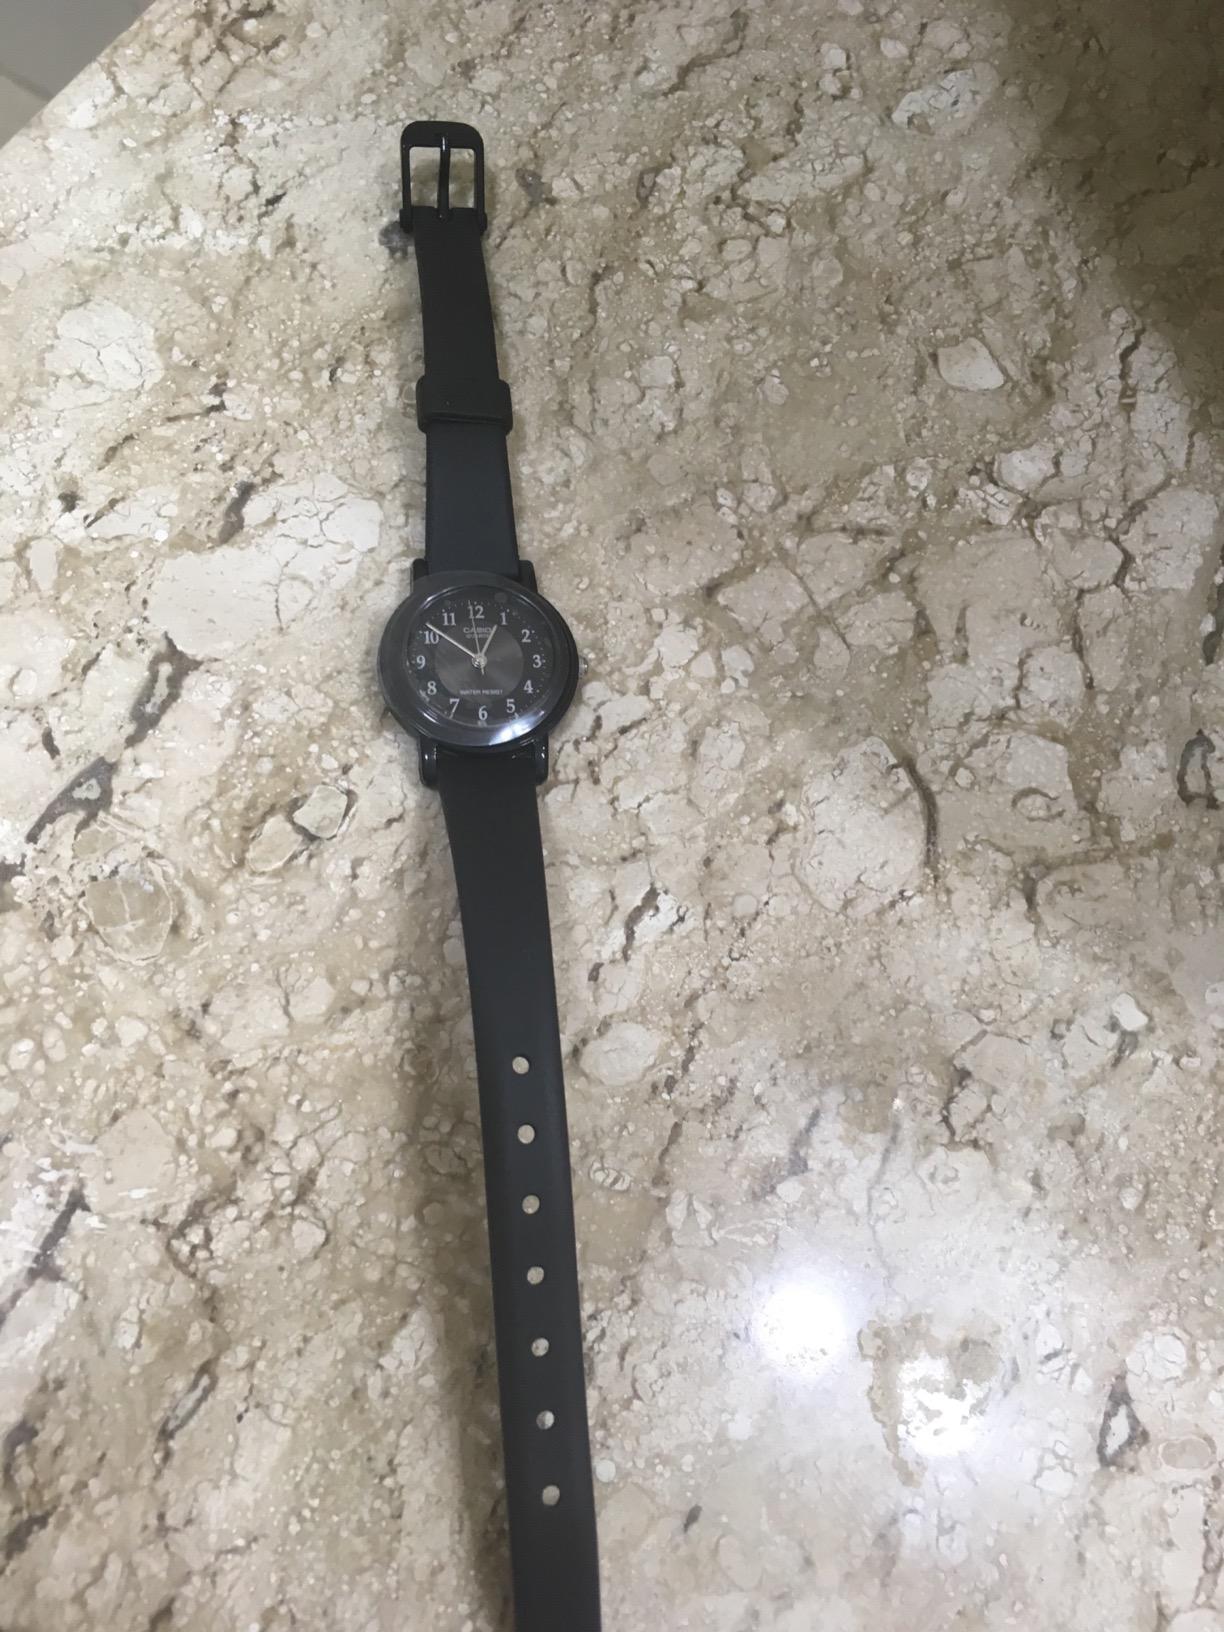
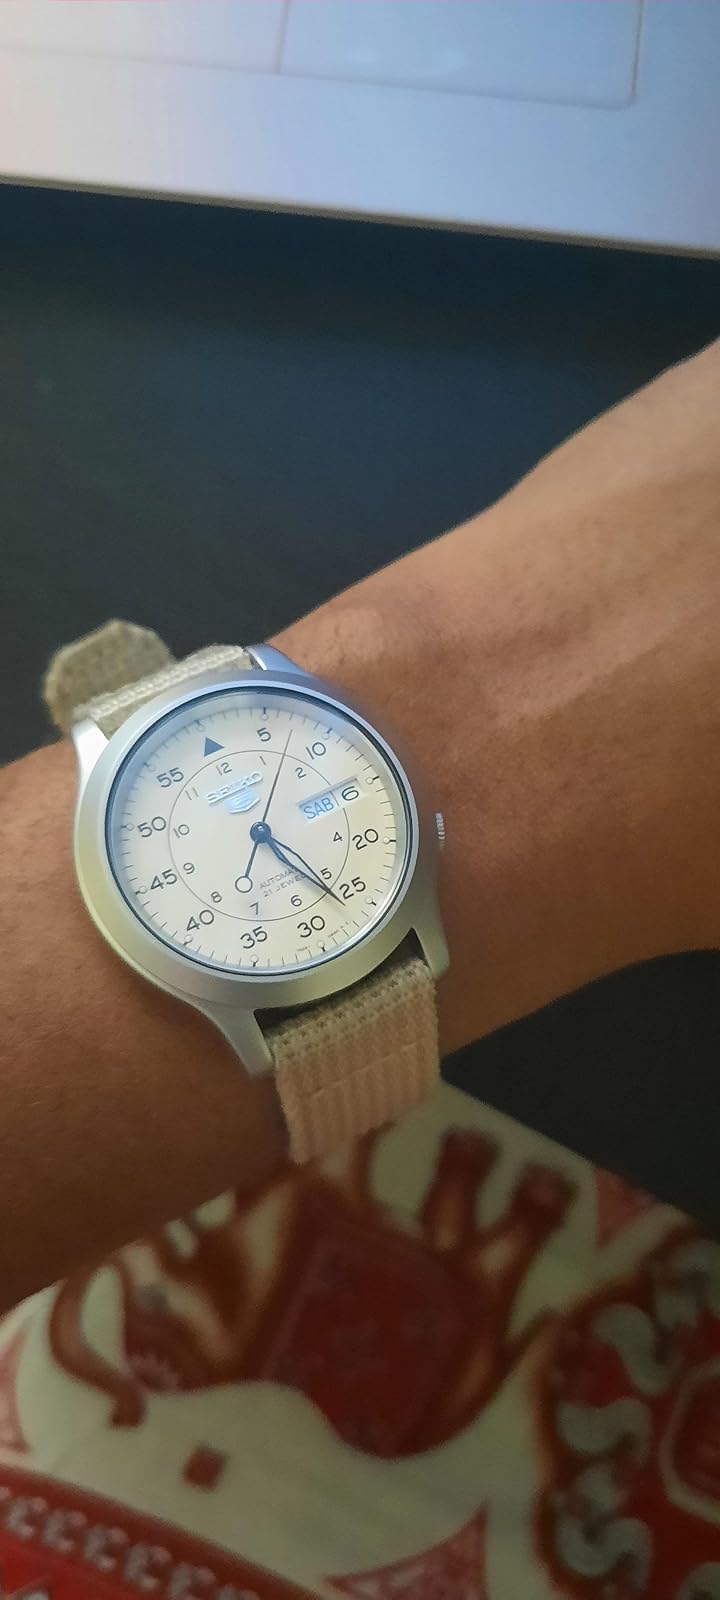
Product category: accessories_watch
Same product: no